Wainscot chair

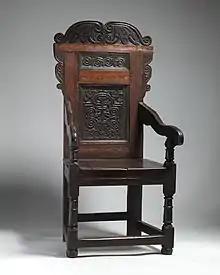
A wainscot chair, English,

A wainscot chair is a type of chair which was common in early 17th-century England and colonial America. Usually made of oak, the term can be used in a general way for a simple heavy chair, or more specifically for a particular style of heavy panel-backed chair as detailed later. The name derives from the fine grade of oak which was used at the time for wainscot panelling.